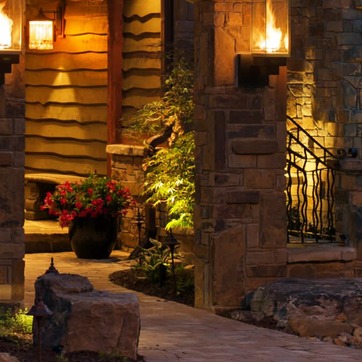
Material: foliage